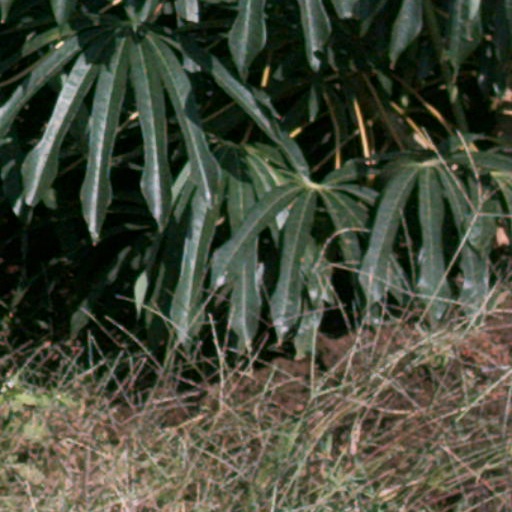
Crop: cassava